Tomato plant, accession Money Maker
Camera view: horizontal (90 deg, fisheye); turntable rotation: 150 degrees
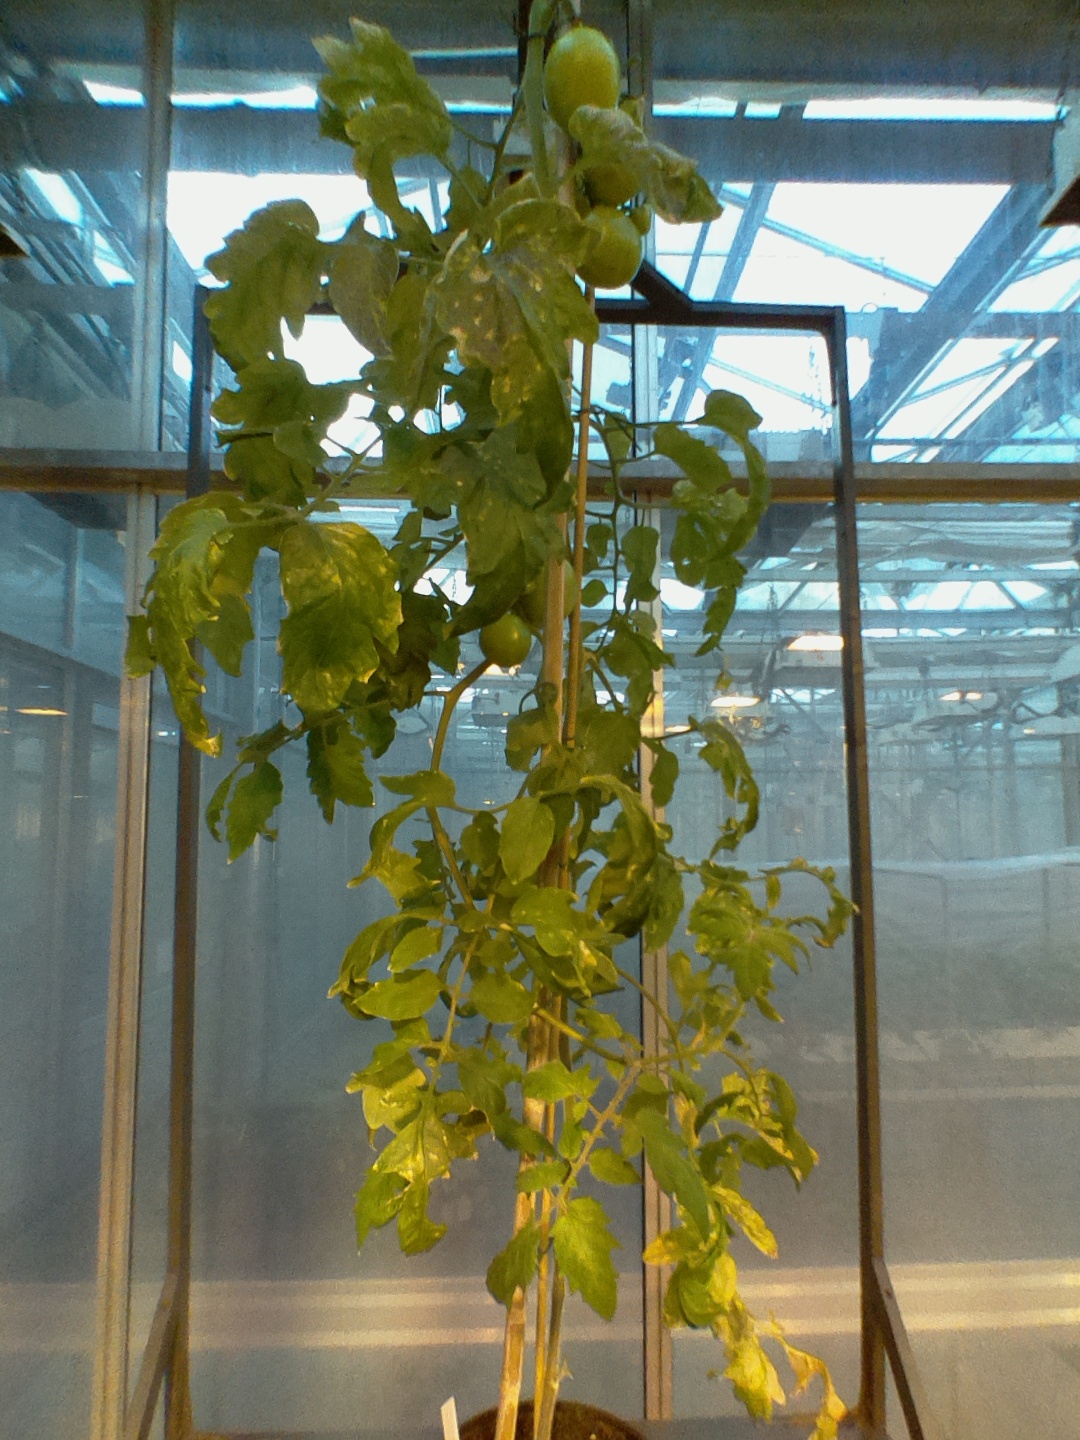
BBCH growth stage 78: 80% -90% of final fruit size